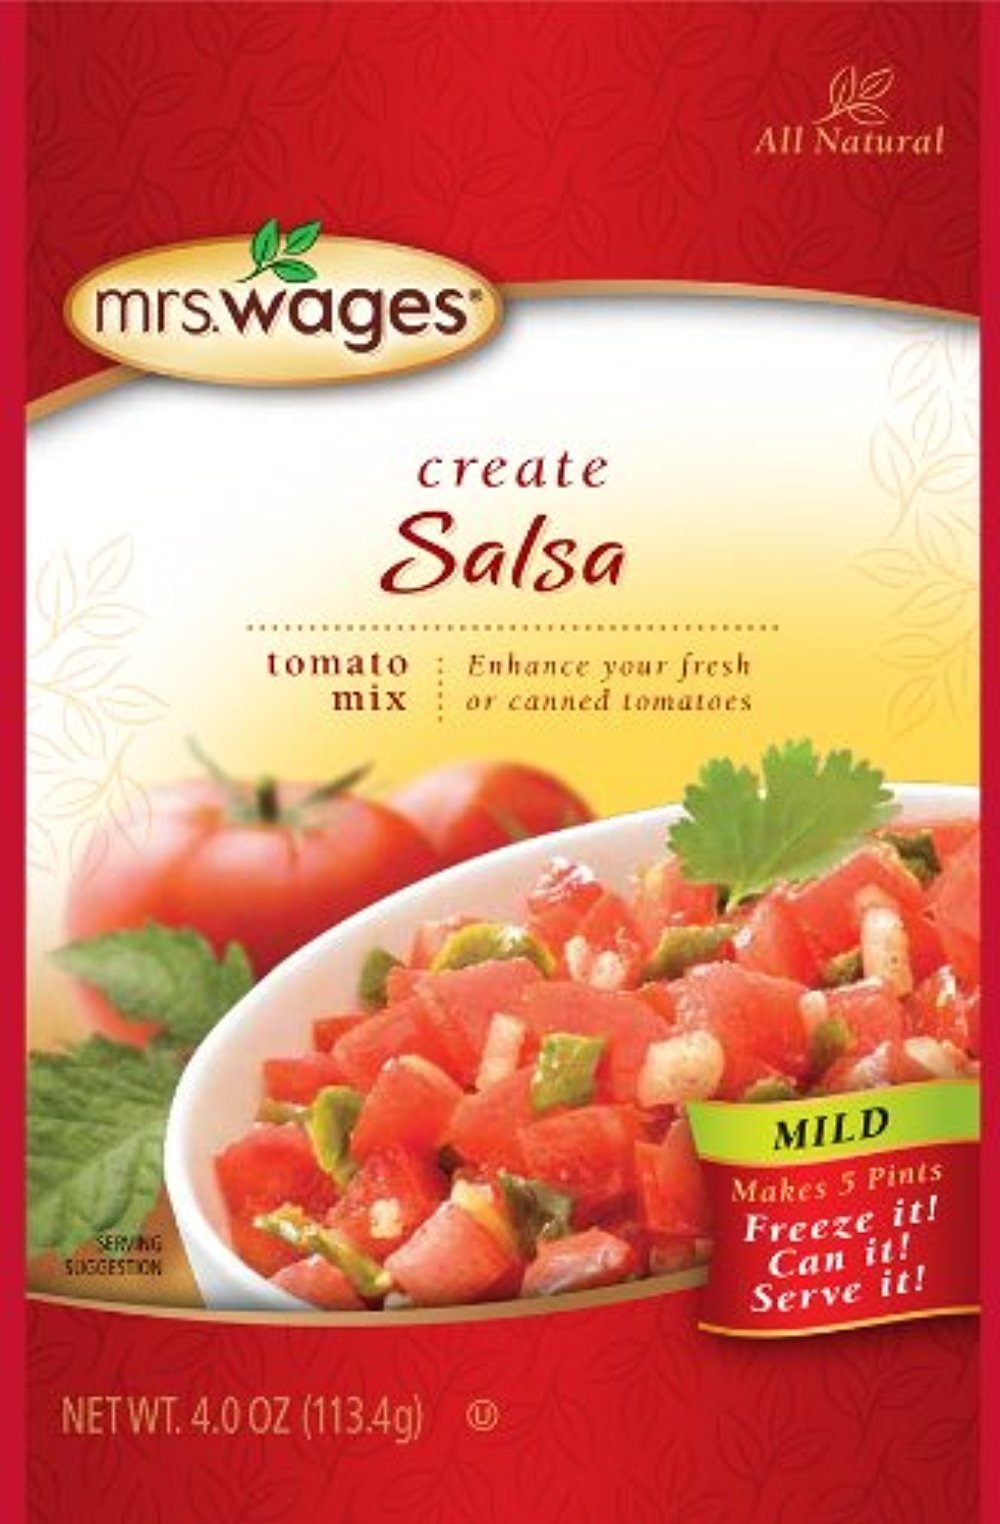
Item Name: Mrs. Wages Mild Salsa qty 1
Bullet Point 1: Mrs. Wages Salsa Tomato Mix Mild
Bullet Point 2: If you love to share nature's bounty, you'll find a friend in Mrs. Wages.
Bullet Point 3: A full flavored family of easy mixes to enhance the fresh taste of your favorite foods... and that'll bring a smile to the people you care about.
Bullet Point 4: Enhance your fresh or canned tomatoes. If you love to share nature's bounty, you'll find a friend in Mrs. Wages. A full-flavored family of easy mixes to enhance the fresh taste of your favorite foods...and that'll bring a smile to the people you care about.
Product Description: Enhance your fresh or canned tomatoes.
Value: 4.0
Unit: Ounce

Price: 7.195